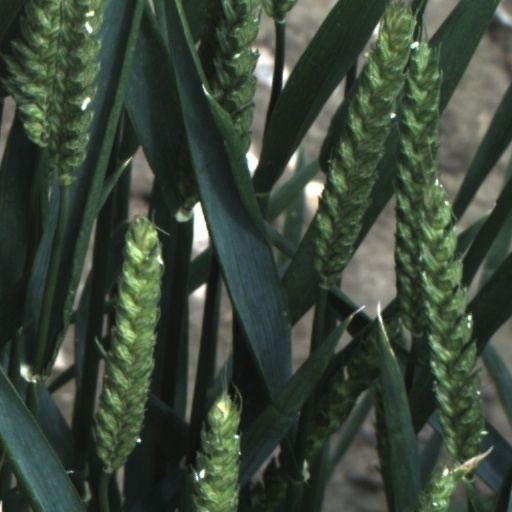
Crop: wheat